Soviet–Afghan War

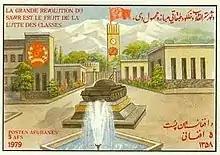
Postage stamp from 1979 depicting the Arg, with the text reading "The Great Saur Revolution is the fruit of the class struggle"

Intense opposition from factions of the PDPA was sparked by the repression imposed on them by Daoud's regime and the death of a leading PDPA member, Mir Akbar Khyber. The mysterious circumstances of Khyber's death sparked massive anti-Daoud demonstrations in Kabul, which resulted in the arrest of several prominent PDPA leaders. On 27 April 1978, the Afghan Army, which had been sympathetic to the PDPA cause, overthrew and executed Daoud along with members of his family. The Finnish scholar Raimo Väyrynen wrote about the so-called "Saur Revolution": "There is a multitude of speculations on the real nature of this coup. The reality appears to be that it was inspired first of all by domestic economic and political concerns and that the Soviet Union did not play any role in the Saur Revolution". After this the Democratic Republic of Afghanistan (DRA) was formed. Nur Muhammad Taraki, General Secretary of the People's Democratic Party of Afghanistan, became Chairman of the Revolutionary Council and Chairman of the Council of Ministers of the newly established Democratic Republic of Afghanistan. On 5 December 1978, a treaty of friendship was signed between the Soviet Union and Afghanistan.